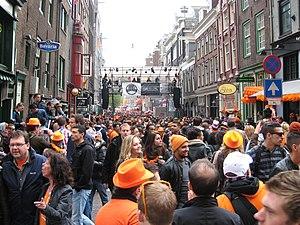
Fête à Amsterdam lors de l'intronisation de Willem-Alexander.
Avril 2013 est le quatrième mois de la treizième année du troisième millénaire.